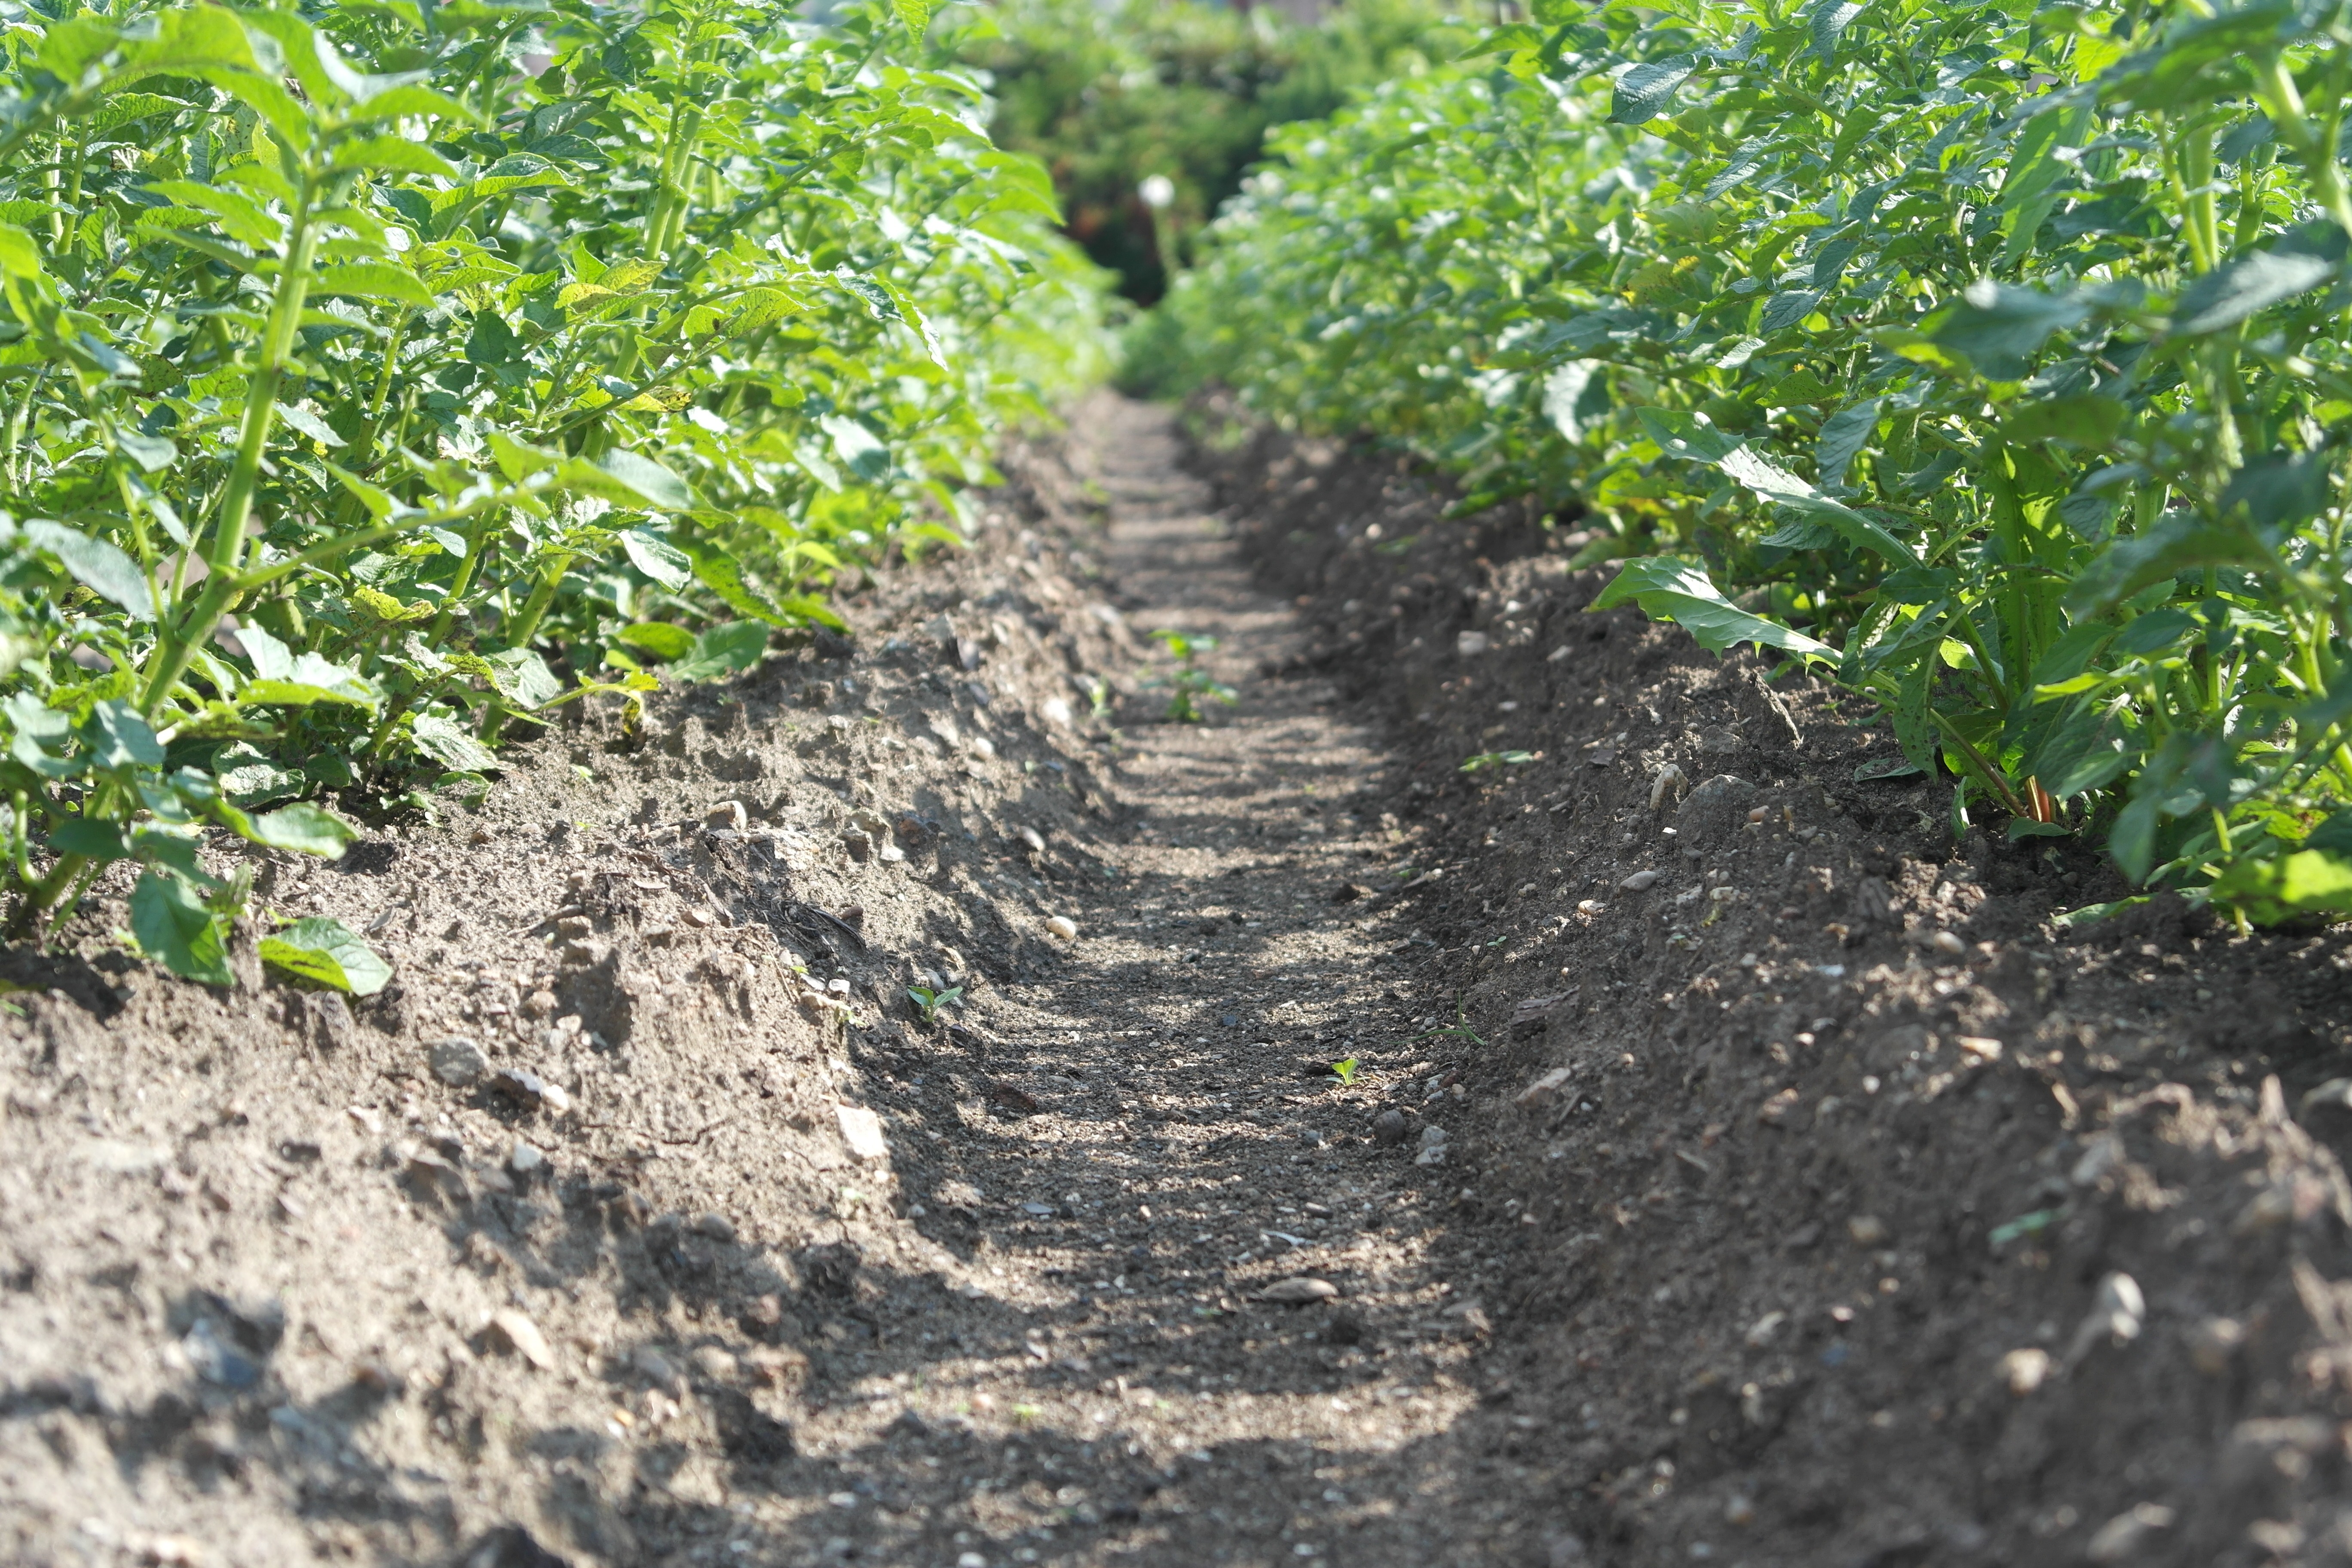
field, farm, alley, food, direction, produce, crop, soil, agriculture, garden, potato, plantation, between